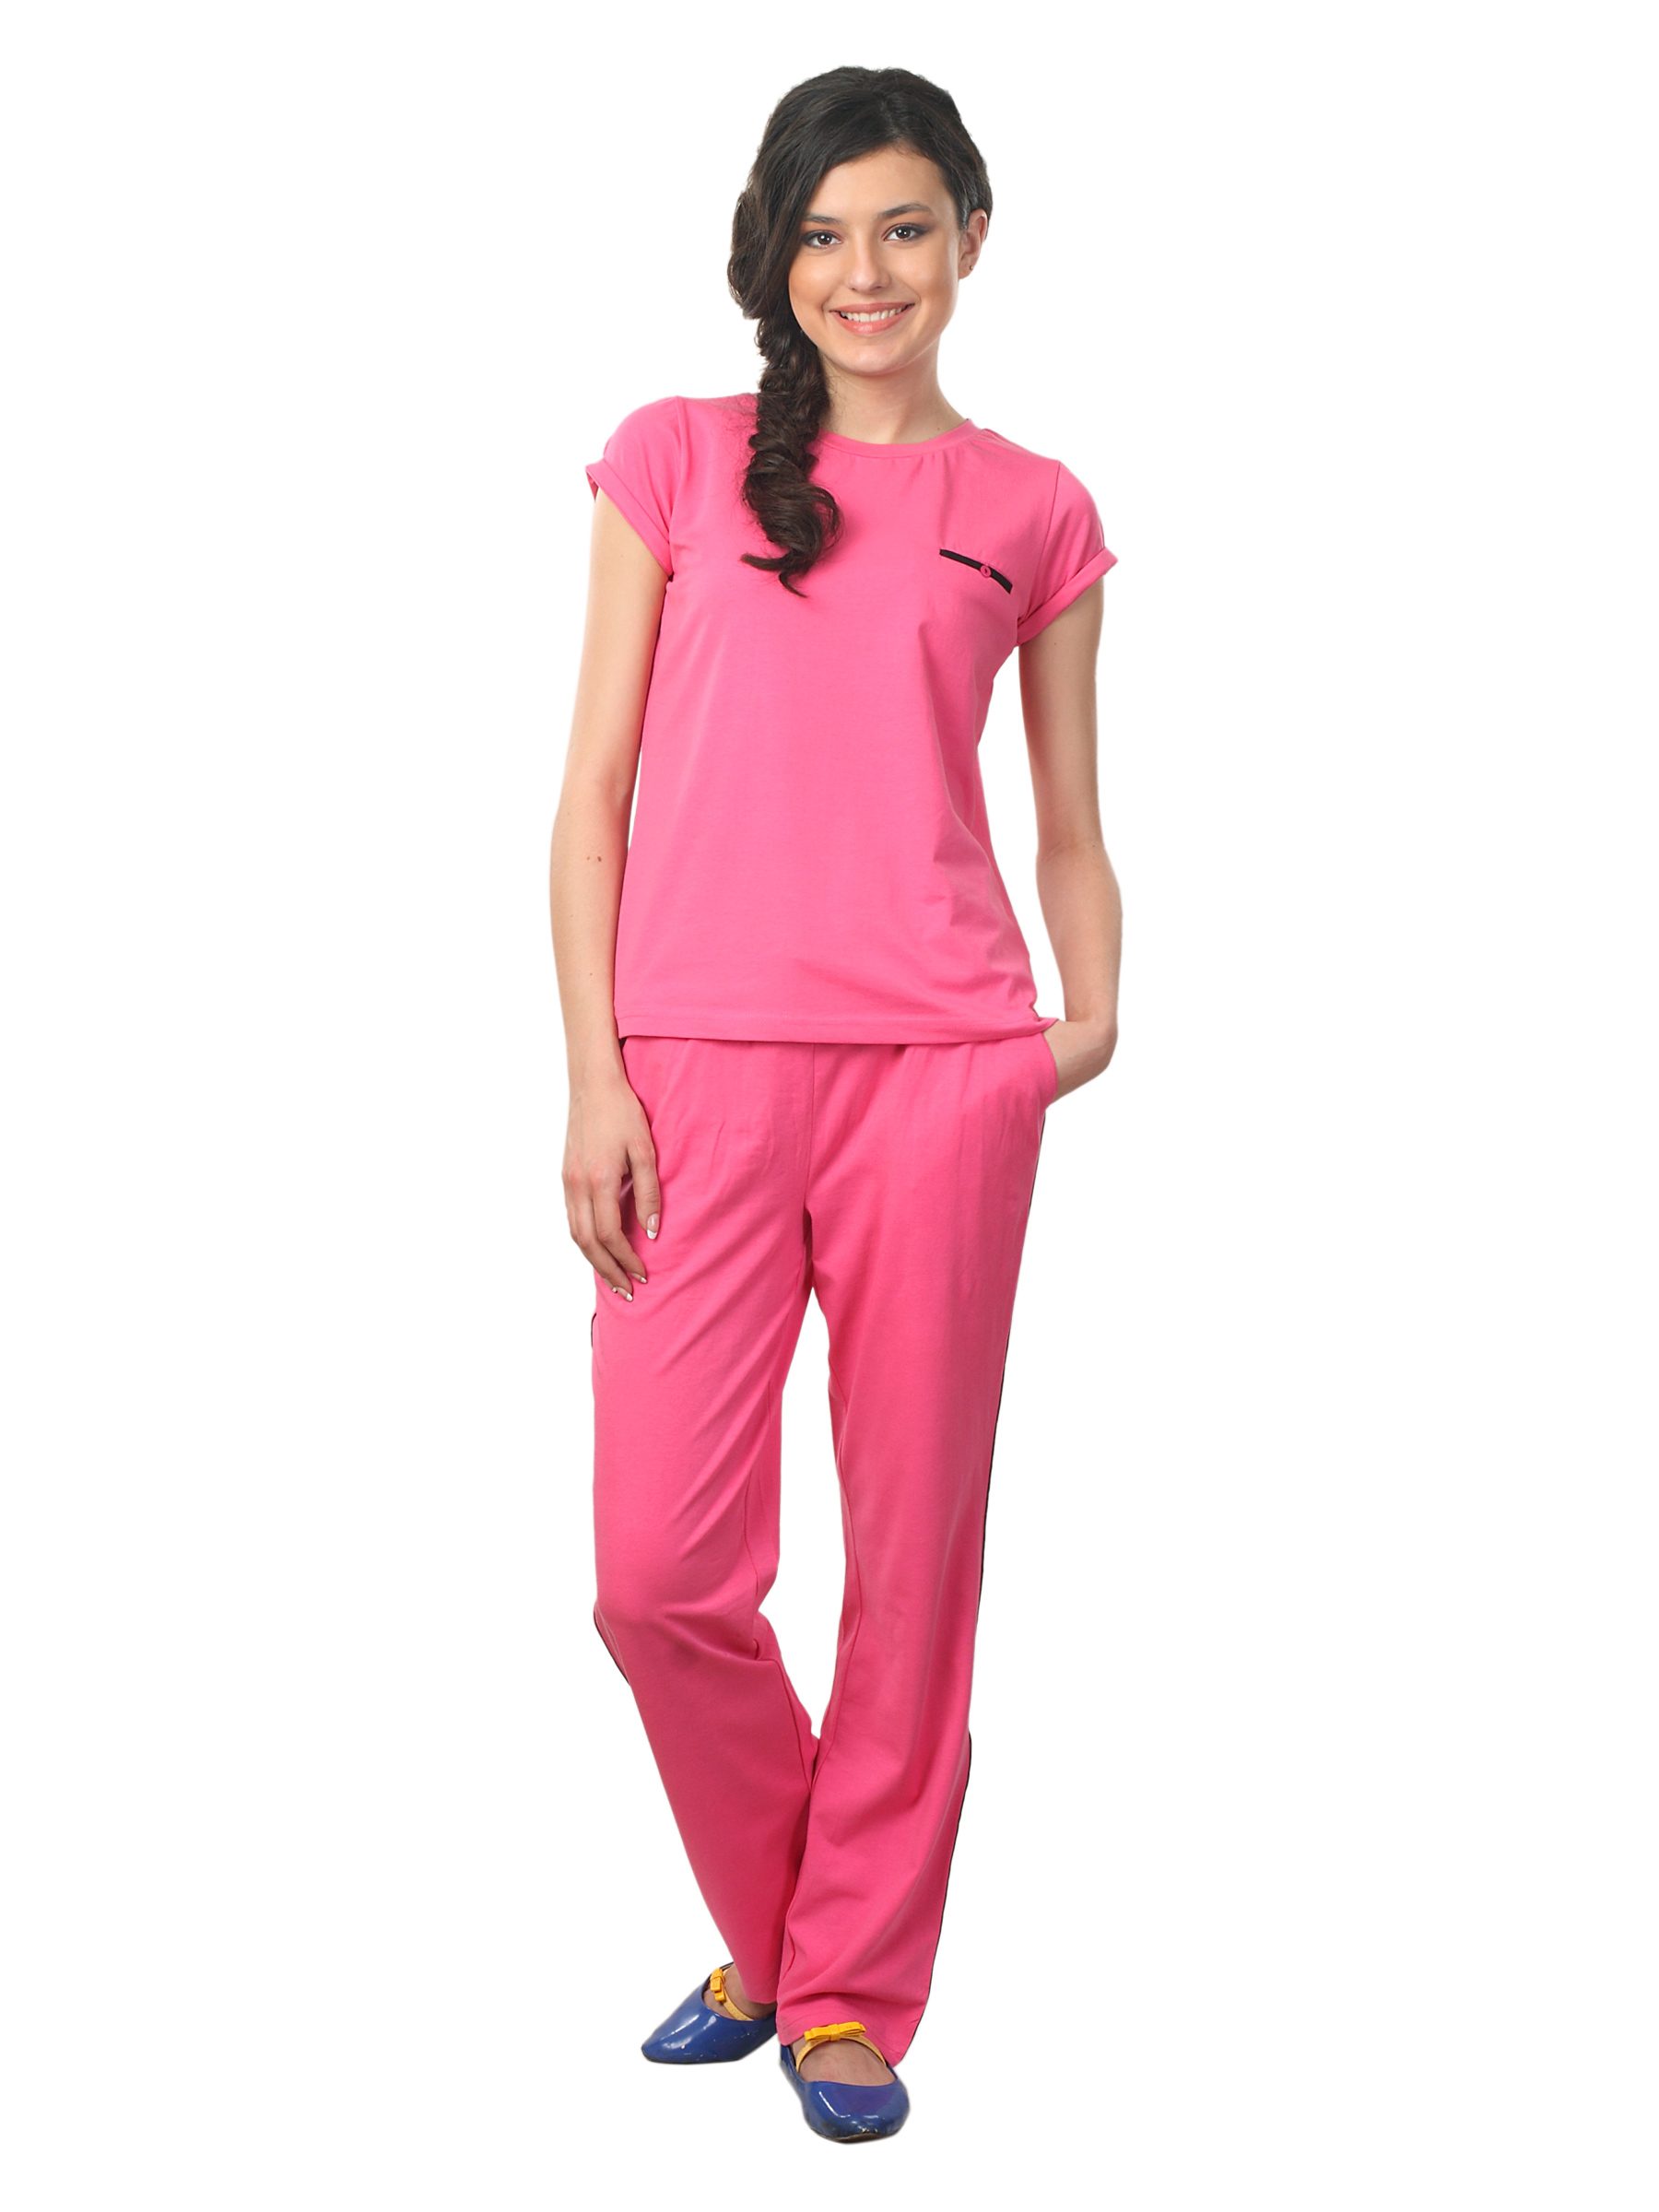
Femella Women Pink Nightdress
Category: Apparel / Loungewear and Nightwear / Nightdress
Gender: Women
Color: Pink
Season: Summer 2017
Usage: Casual